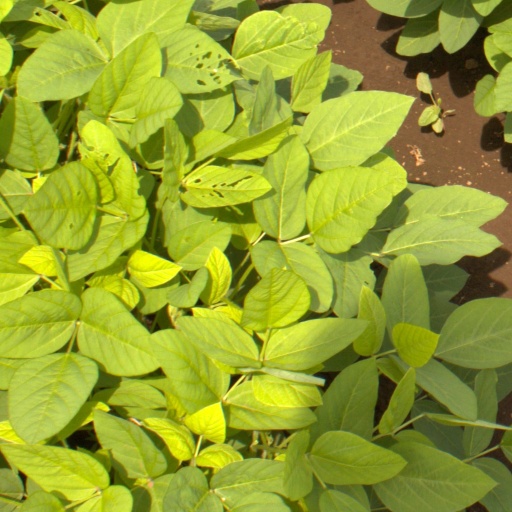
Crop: soybean